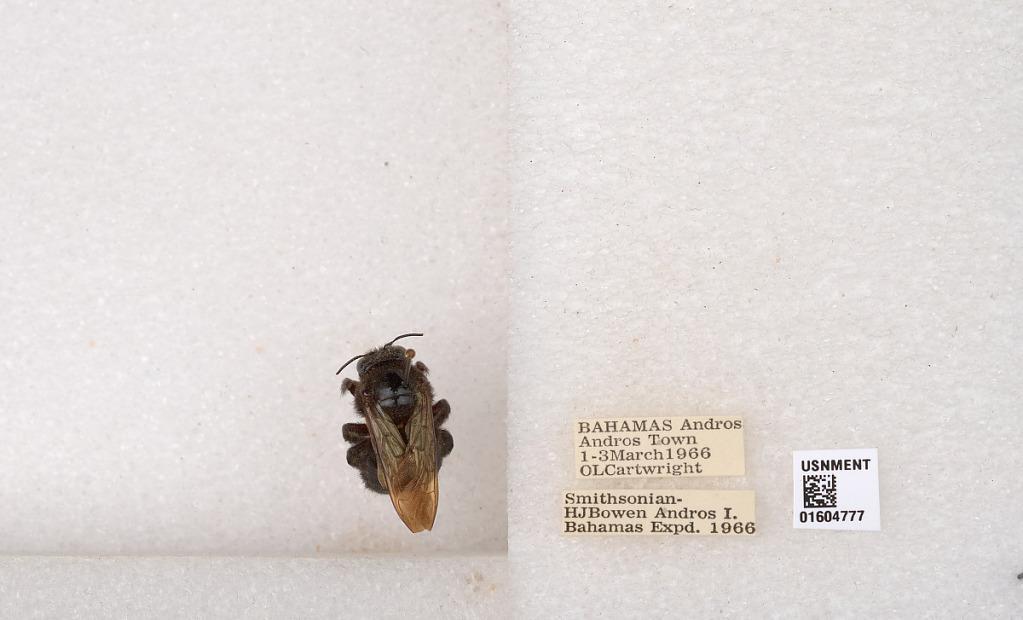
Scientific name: Xylocopa (Neoxylocopa) bahamensis Moure & Hurd
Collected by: O. Cartwright
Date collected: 1966-3-1
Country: Bahamas
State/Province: North Andros
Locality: Andros Town